Beth Moore

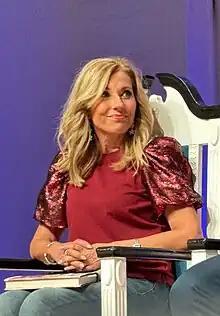
Moore in 2023

Wanda Elizabeth "Beth" Moore (born Wanda Elizabeth Green, June 16, 1957) is an American Anglican evangelist, author, and Bible teacher. She is president of Living Proof Ministries, a Christian organization she founded in 1994 to teach women. Living Proof Ministries is based in Houston, Texas. Moore, who is "arguably the most prominent white evangelical woman in America", speaks at arena events and has sold millions of books.